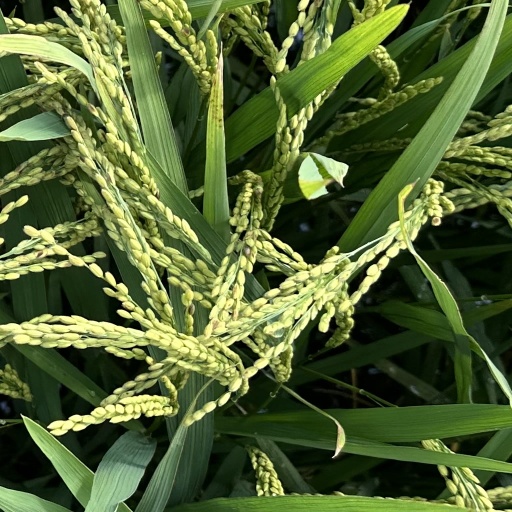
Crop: rice